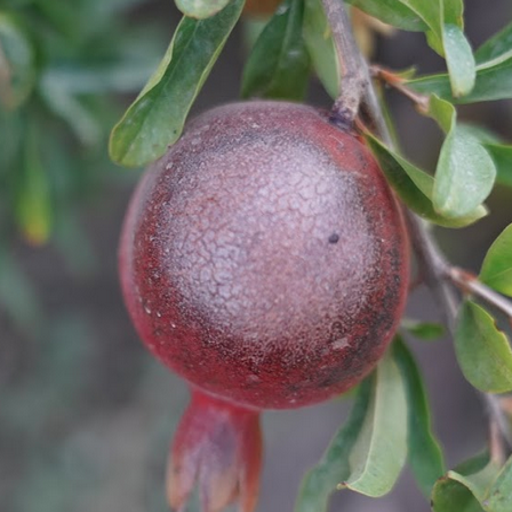
Label: Sunburn